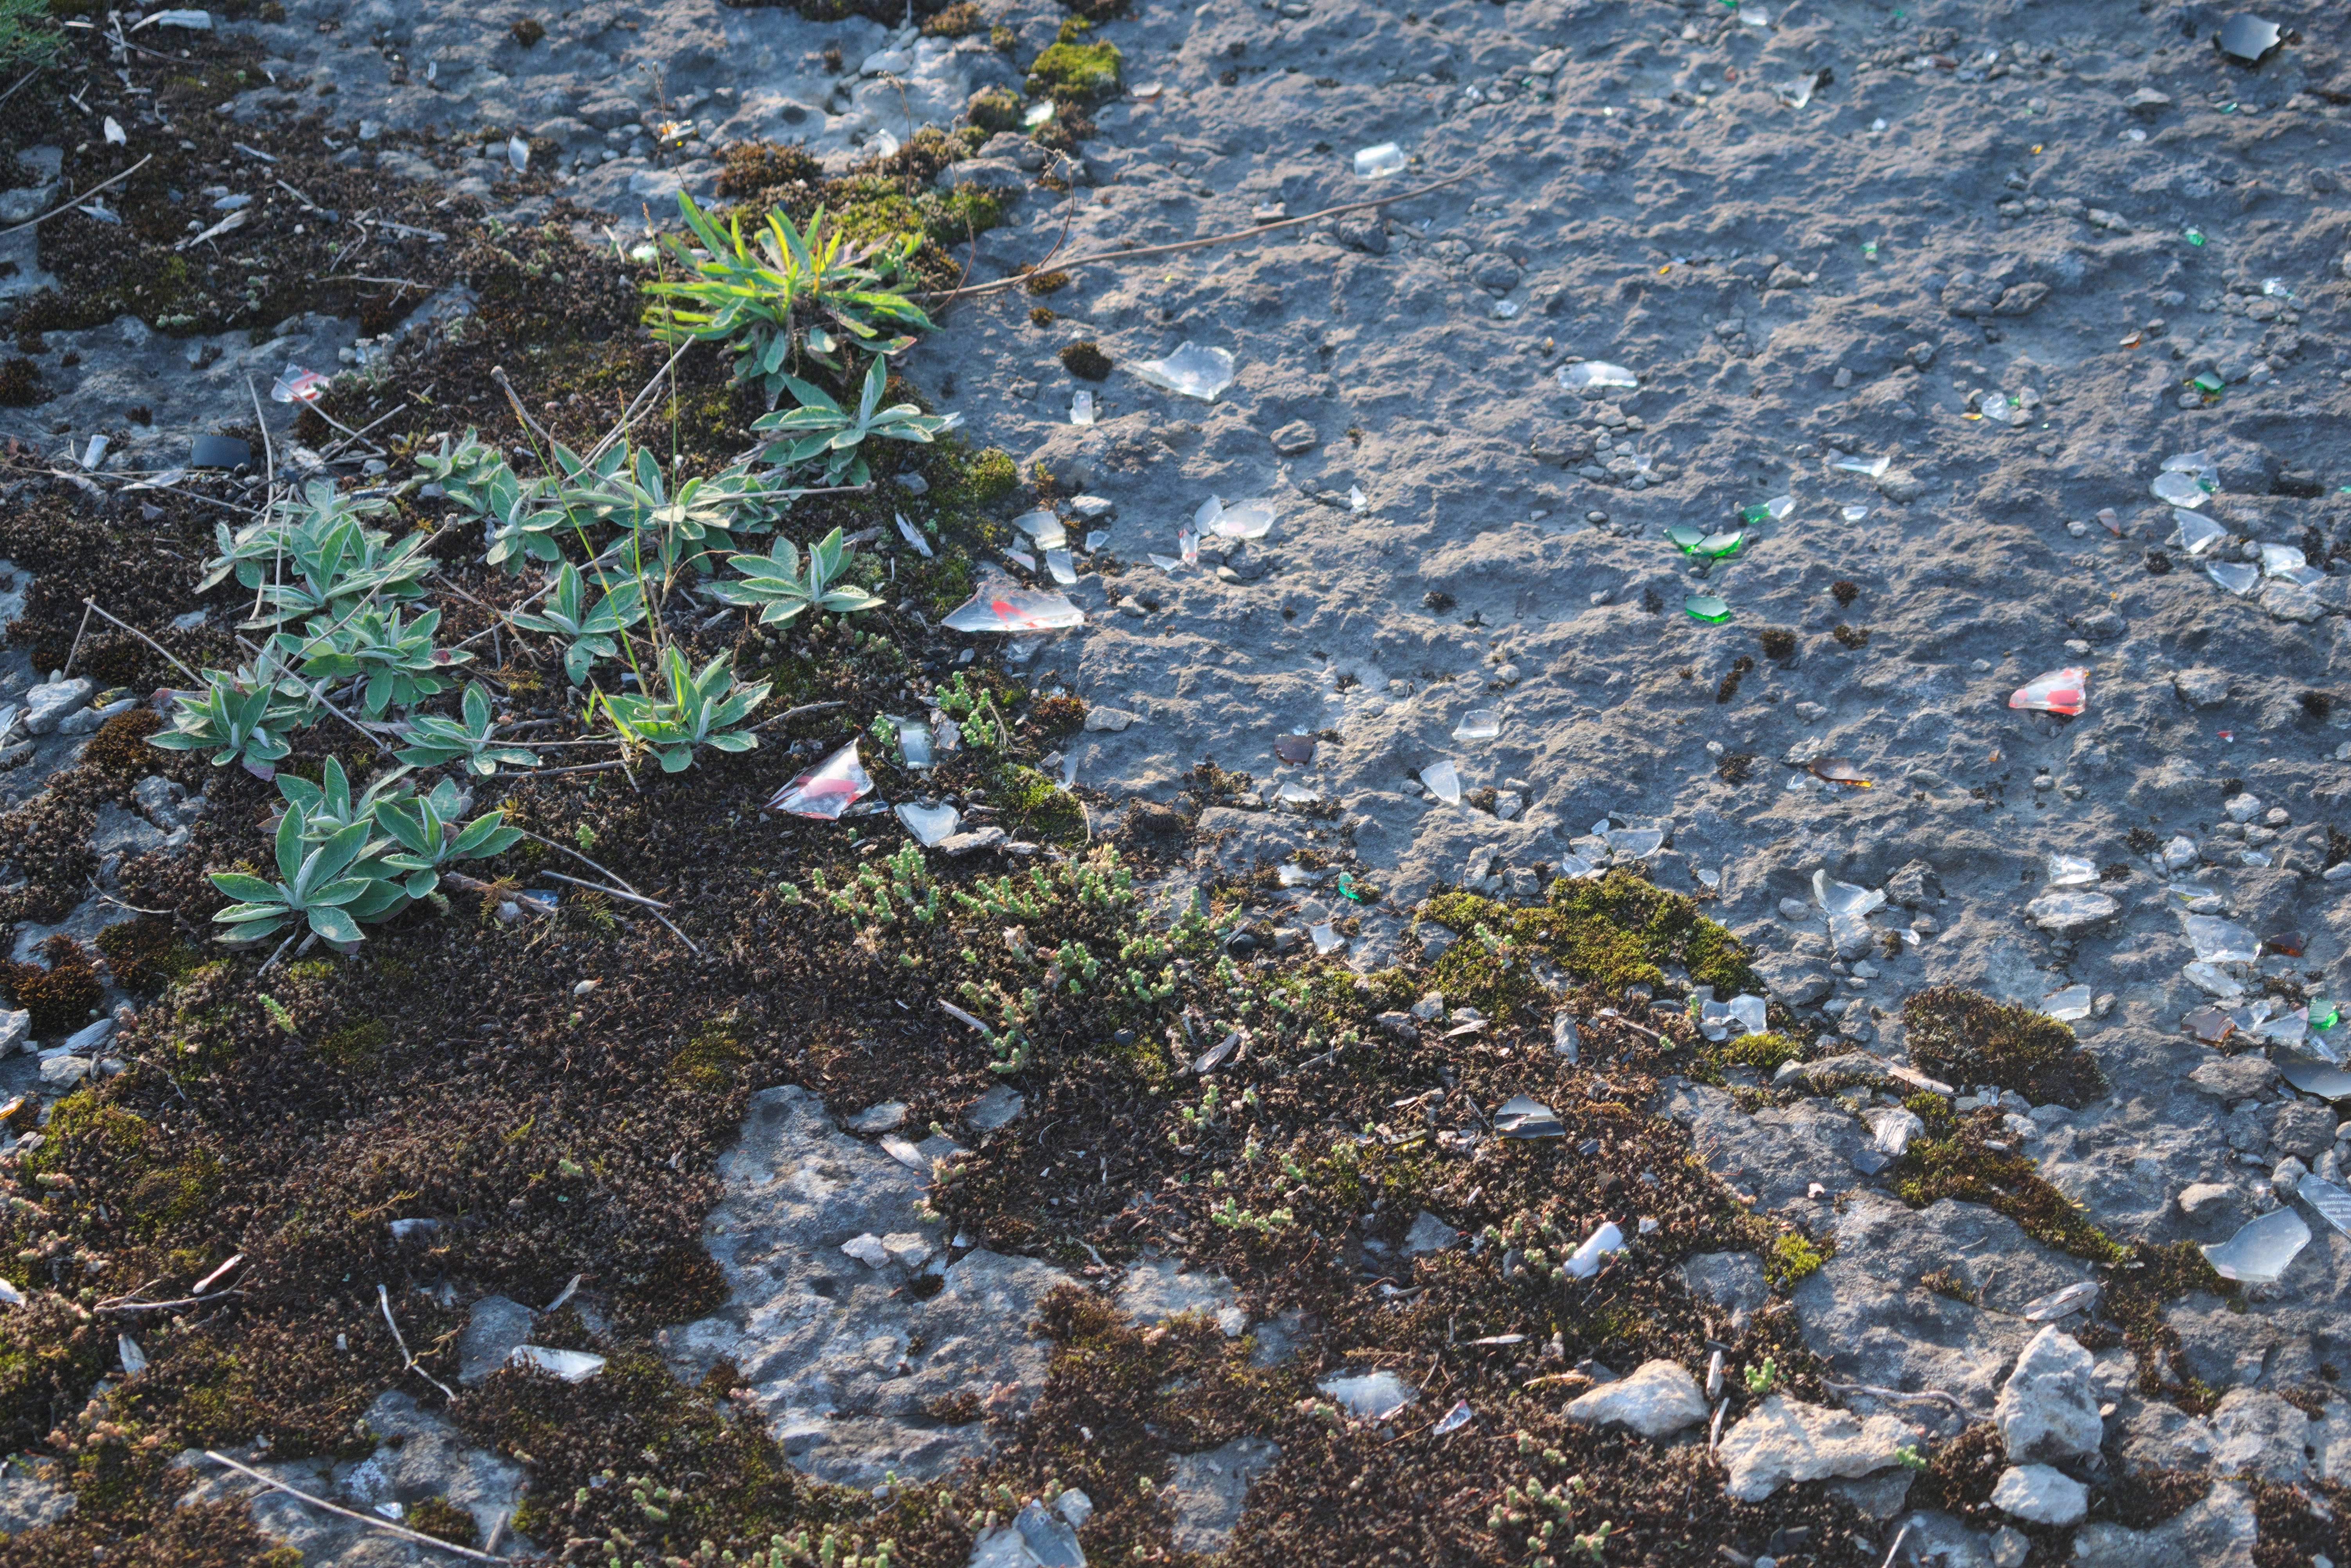
water, rock, trail, leaf, flower, pond, wildlife, stream, autumn, soil, flora, geology, litter, aerial photography, tide pool